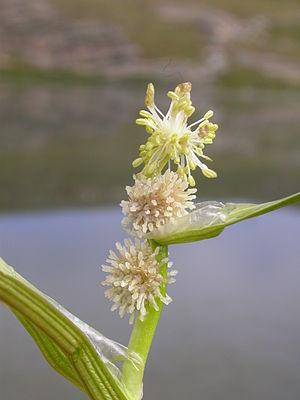
Sparganium angustifolium, le rubanier à feuilles étroites, est une espèce aquatique de plante herbacée du genre Sparganium, appartenant à la famille des Sparganiaceae, ou selon la classification récente à celle des Typhaceae. Elle a été décrite en 1803 par André Michaux dans Flora boreali-americana.